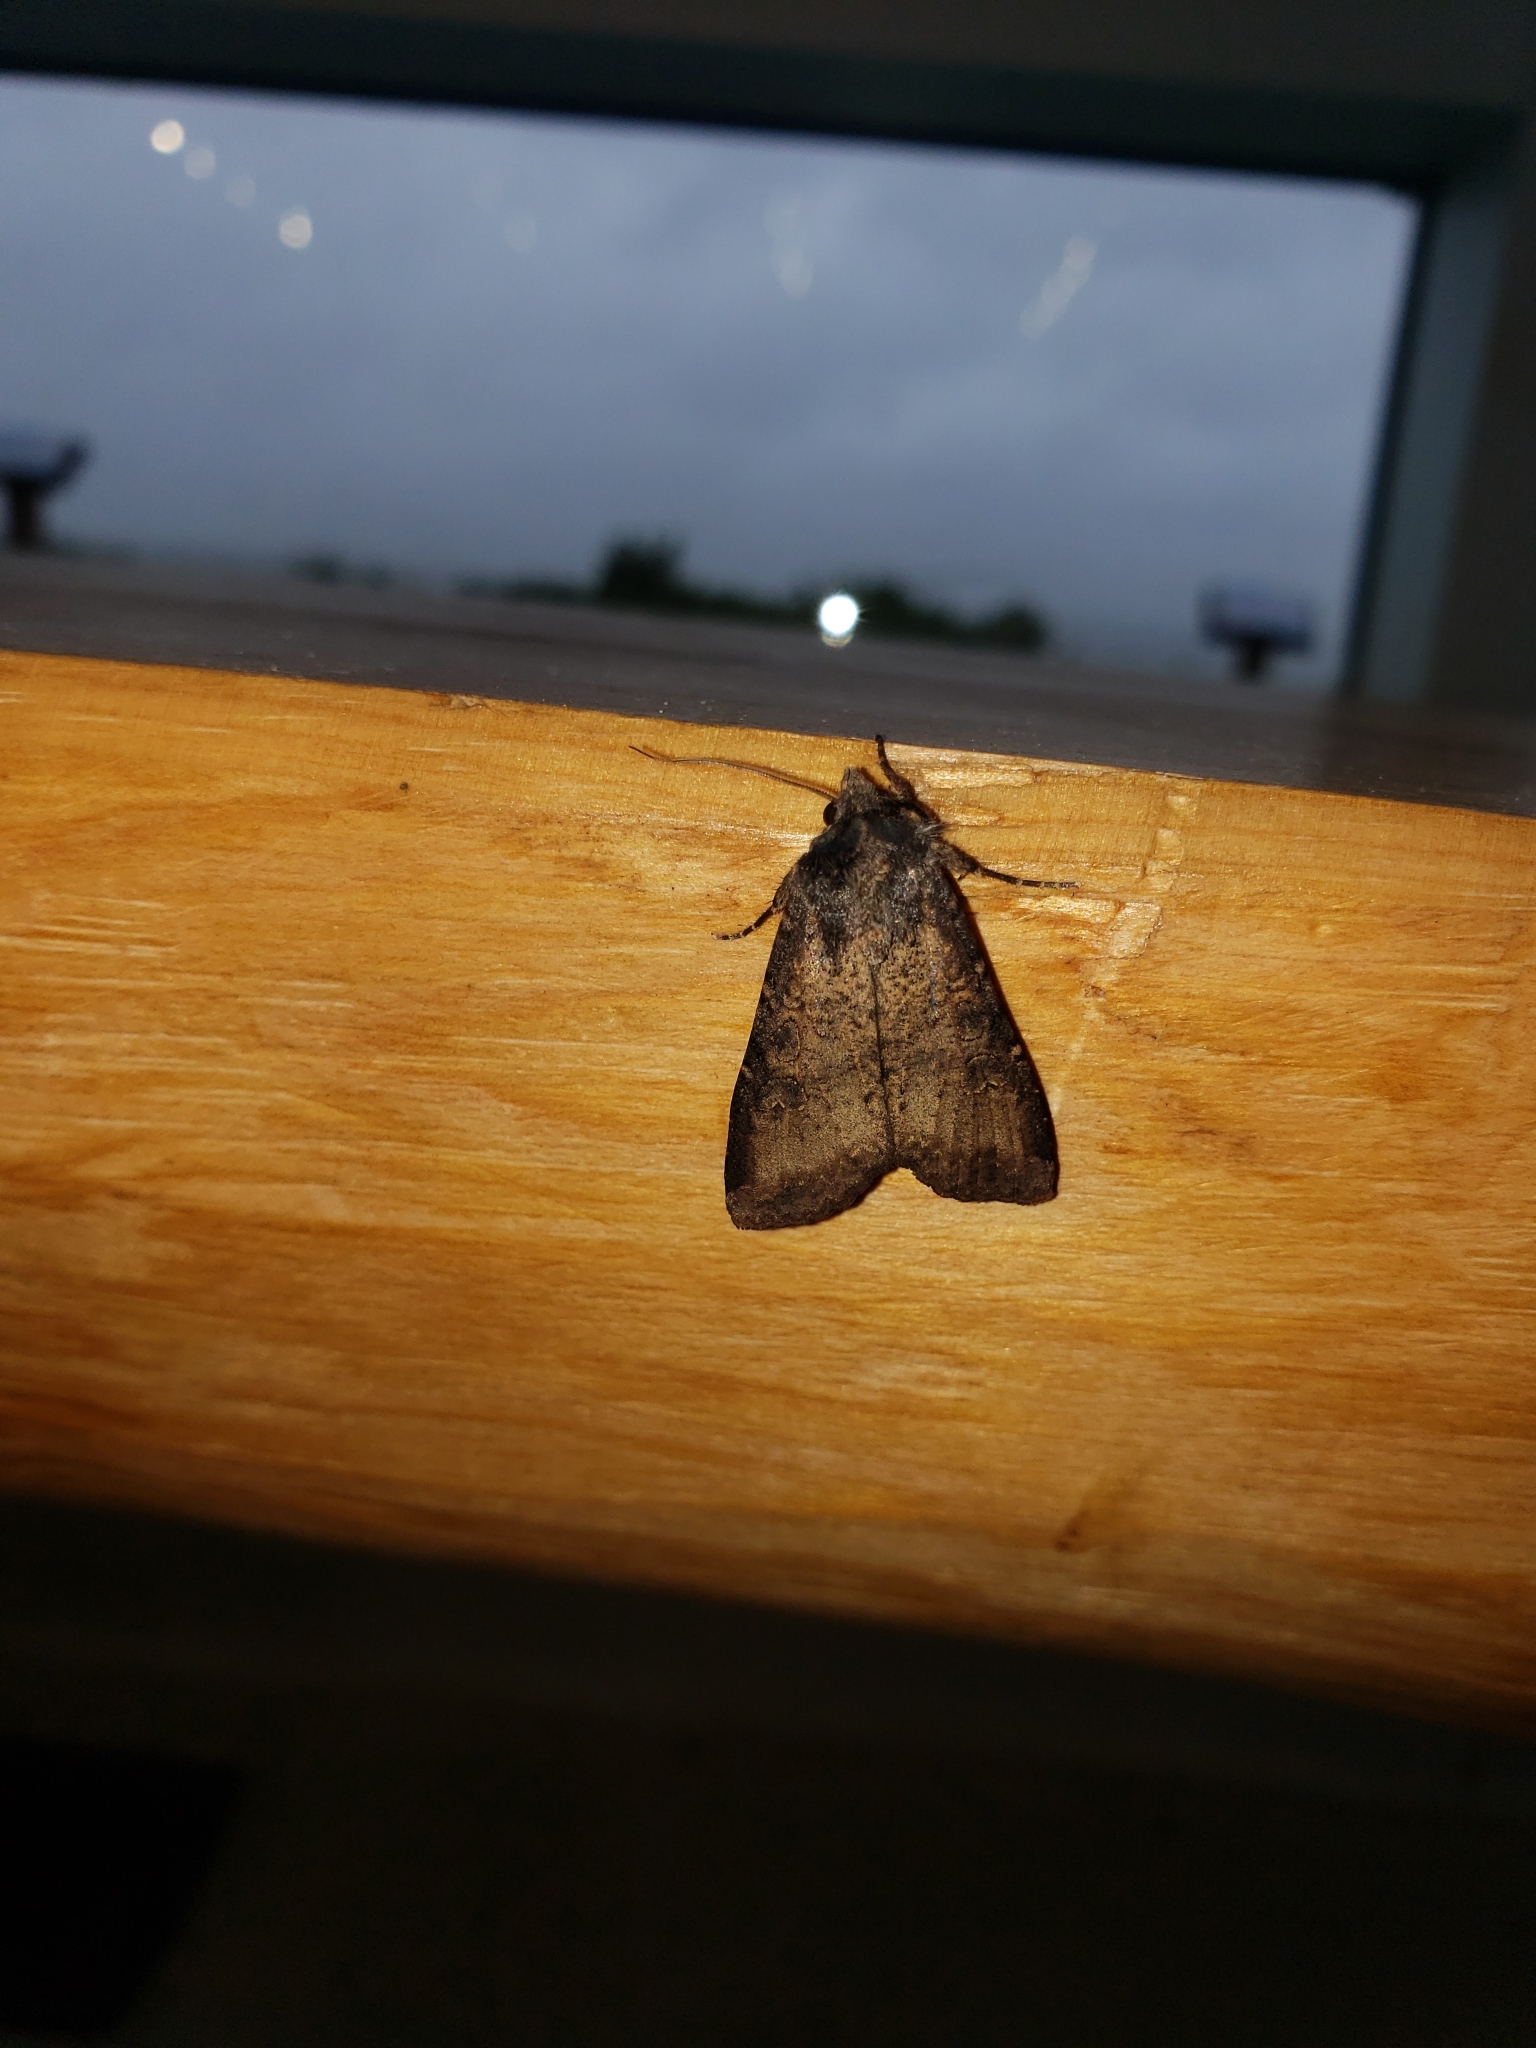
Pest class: cutworms